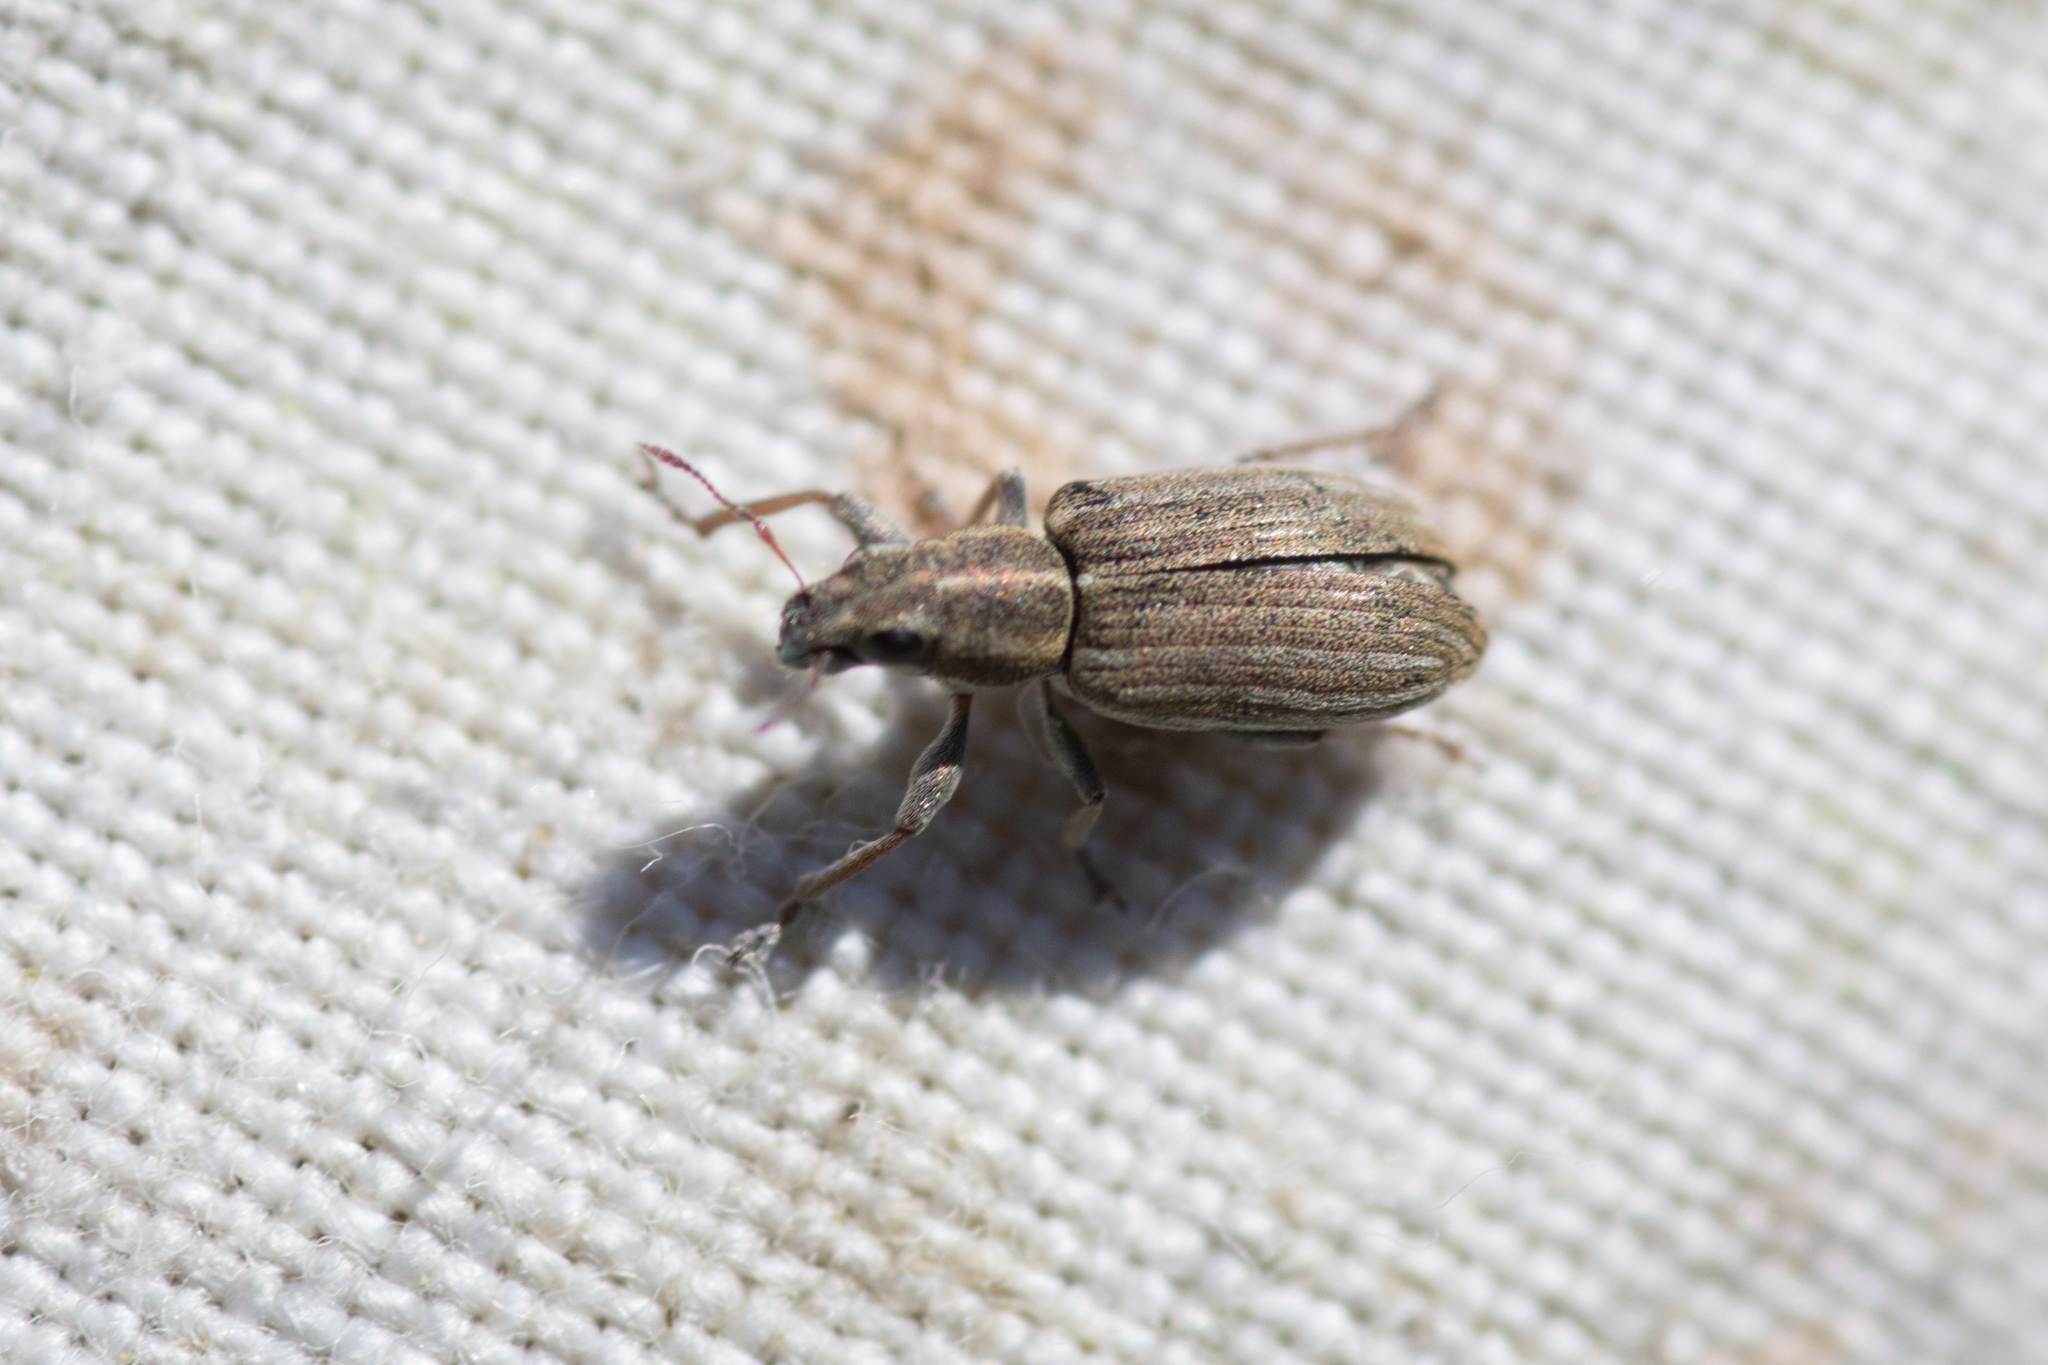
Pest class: pea_leaf_weevil